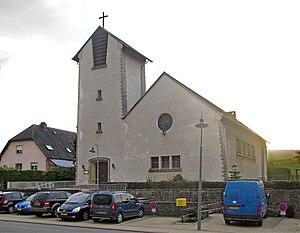
Hunsdorf est une section de la commune luxembourgeoise de Lorentzweiler située dans le canton de Mersch.